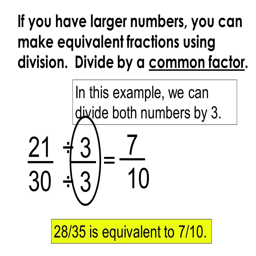
if you have larger numbers , you can make equivalent fractions using division .